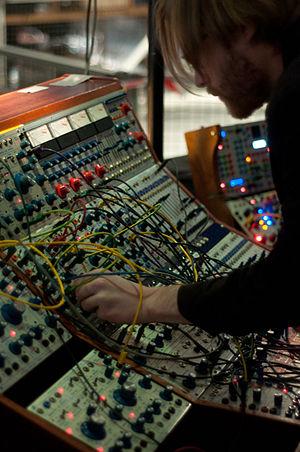
Buchla est un constructeur américain de matériel audio fondé en 1962 à Berkeley en Californie aux États-Unis par l'un des pionniers des synthétiseurs, Donald Buchla. L'entreprise est connue en particulier pour ses synthétiseurs modulaires.